Ifigenija Zagoričnik Simonović

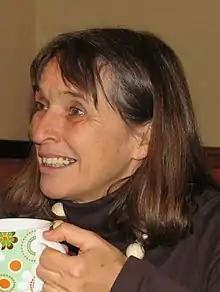

Ifigenija Zagoričnik Simonović (born 24 March 1953) is a Slovene poet, essayist, writer, editor and potter.